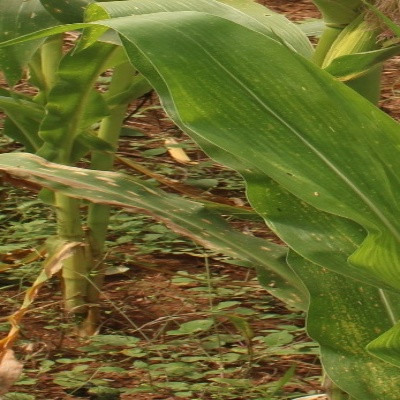
Crop: Maize
Condition: leaf blight